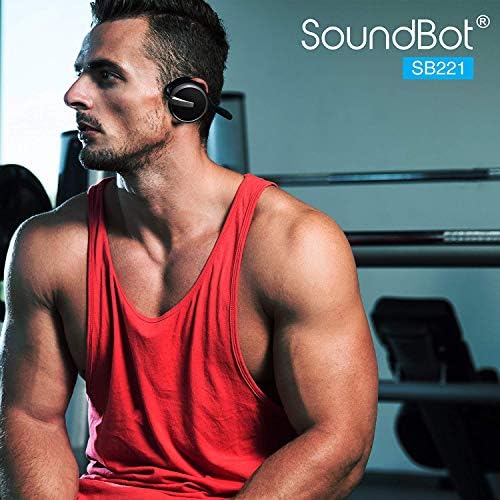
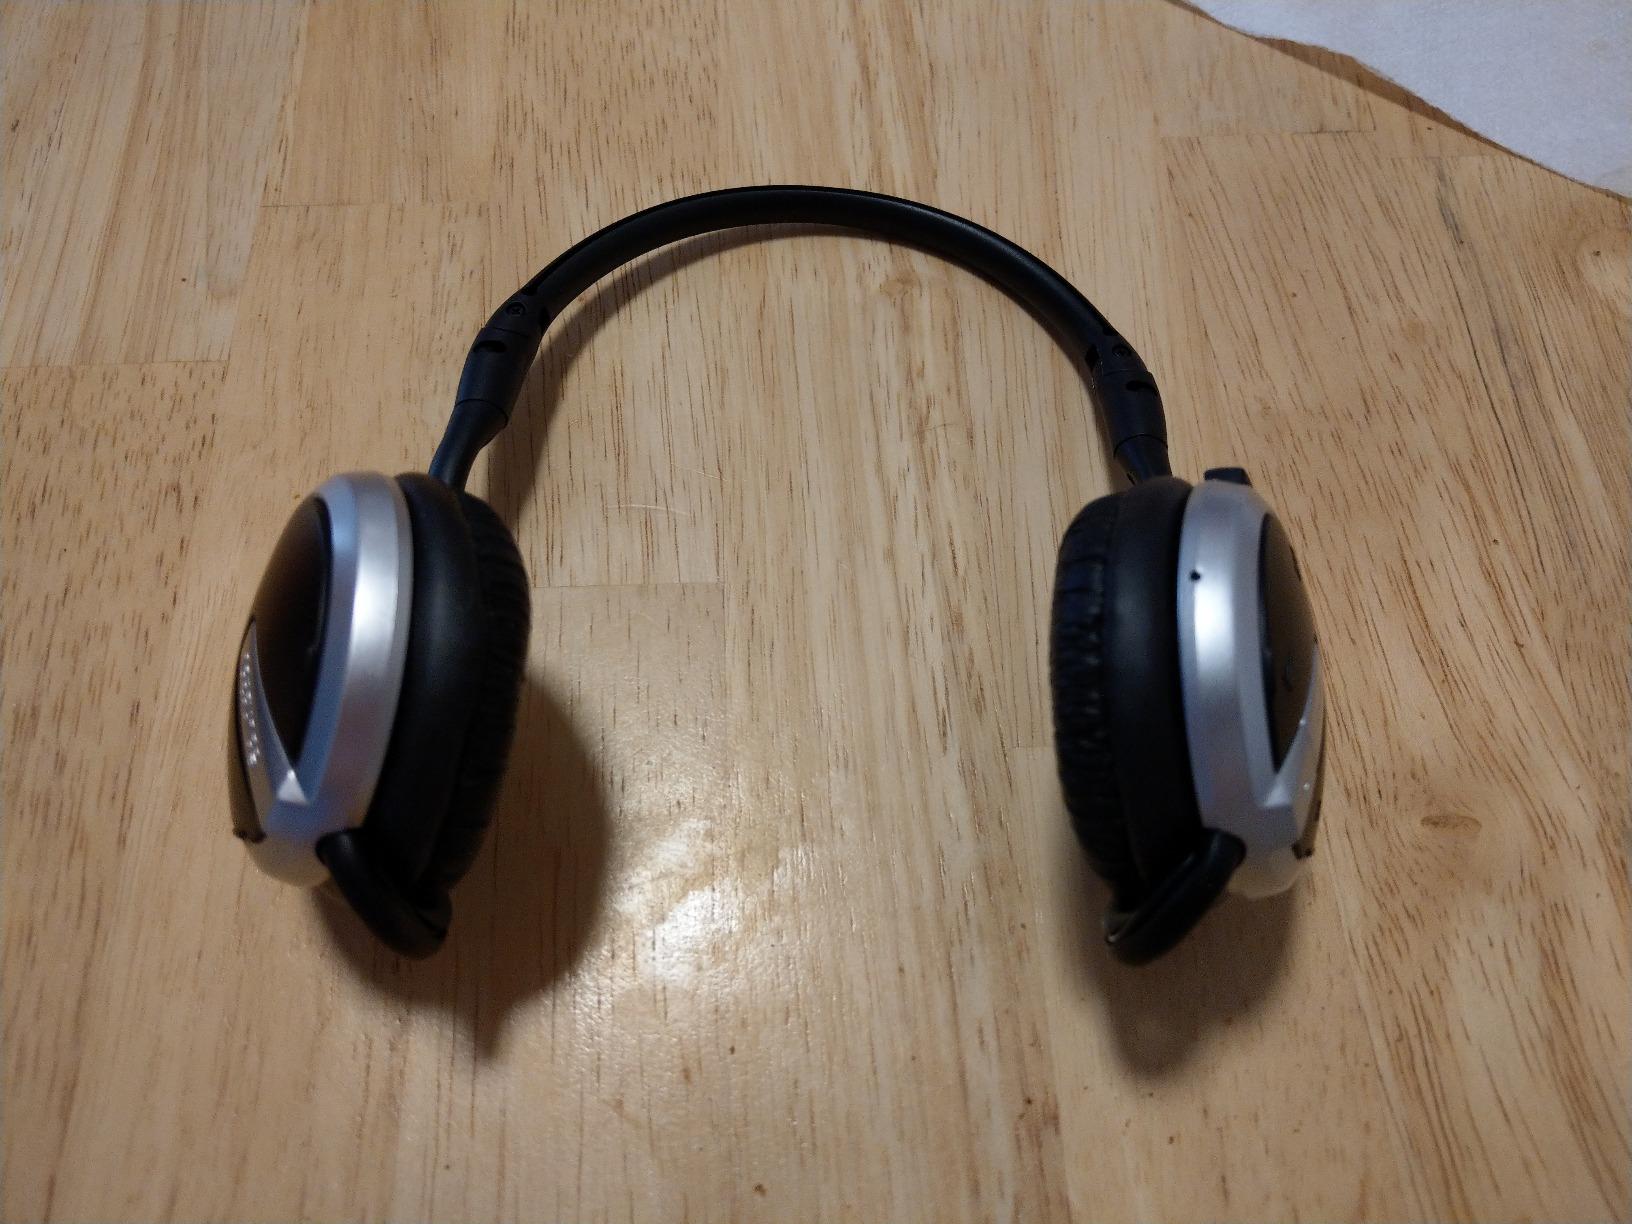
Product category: headphones
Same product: yes